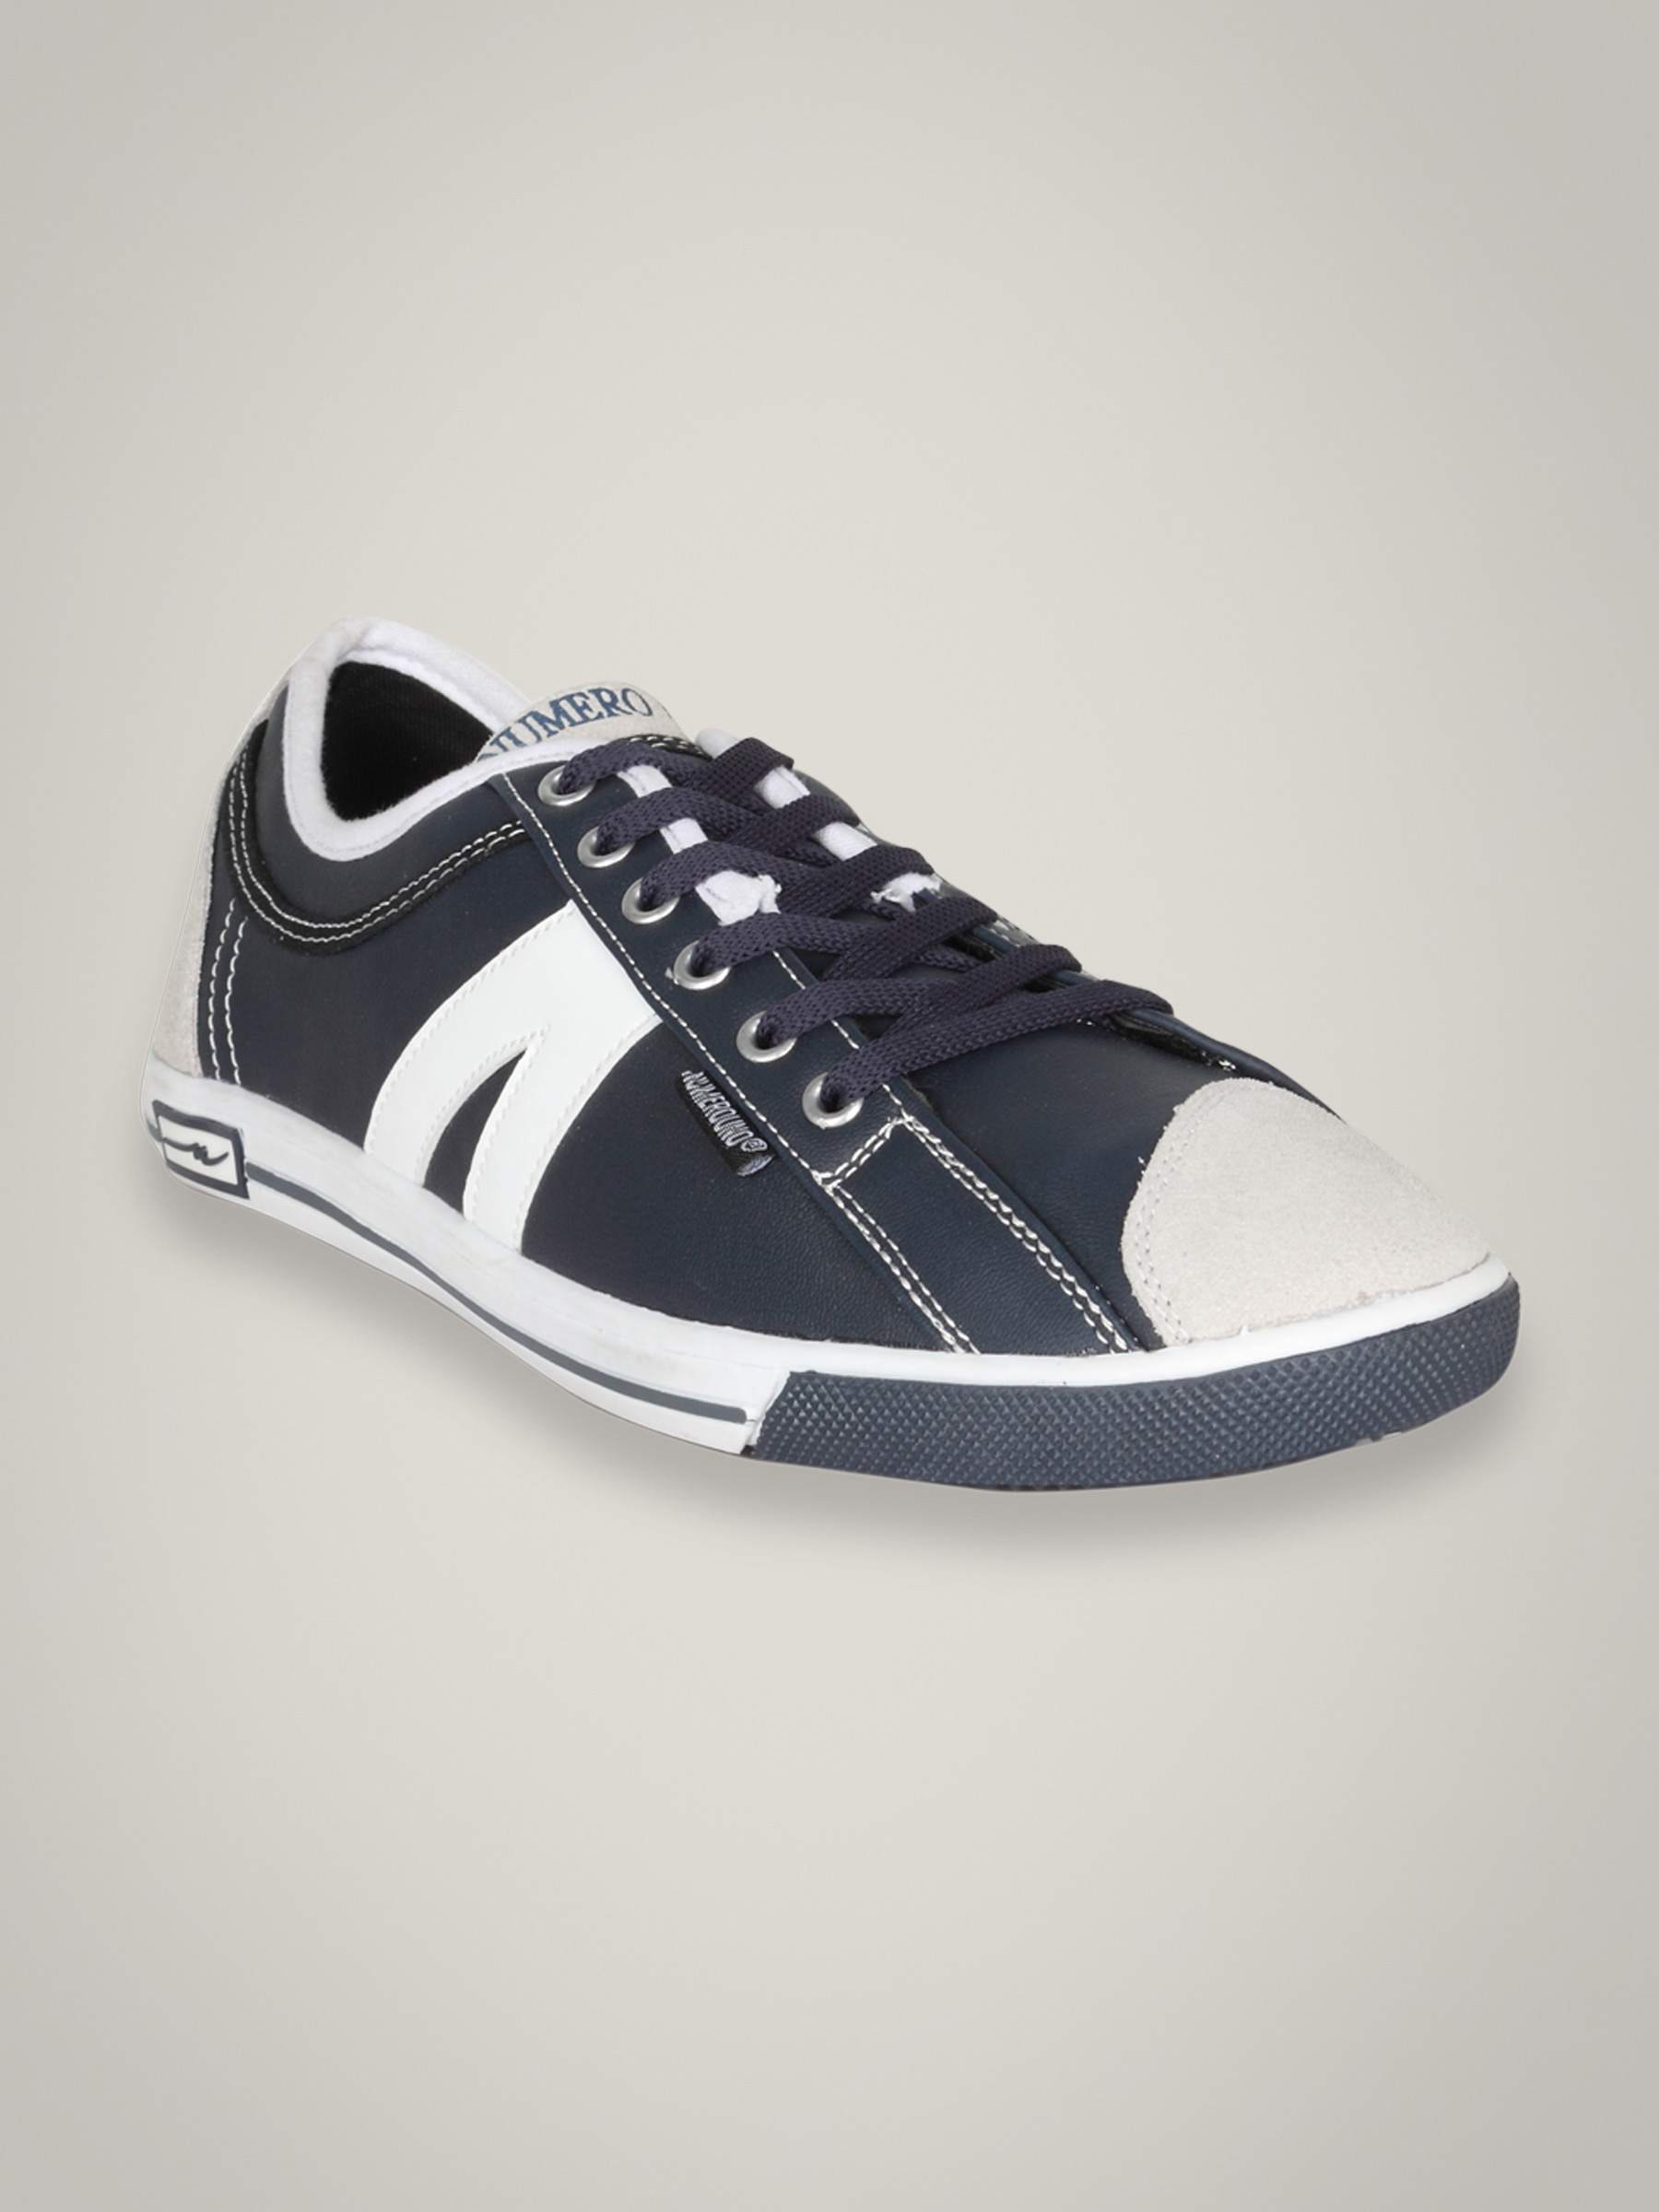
Numero Uno Men's Navy Blue Shoe
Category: Footwear / Shoes / Casual Shoes
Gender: Men
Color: Navy Blue
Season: Summer 2011
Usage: Casual